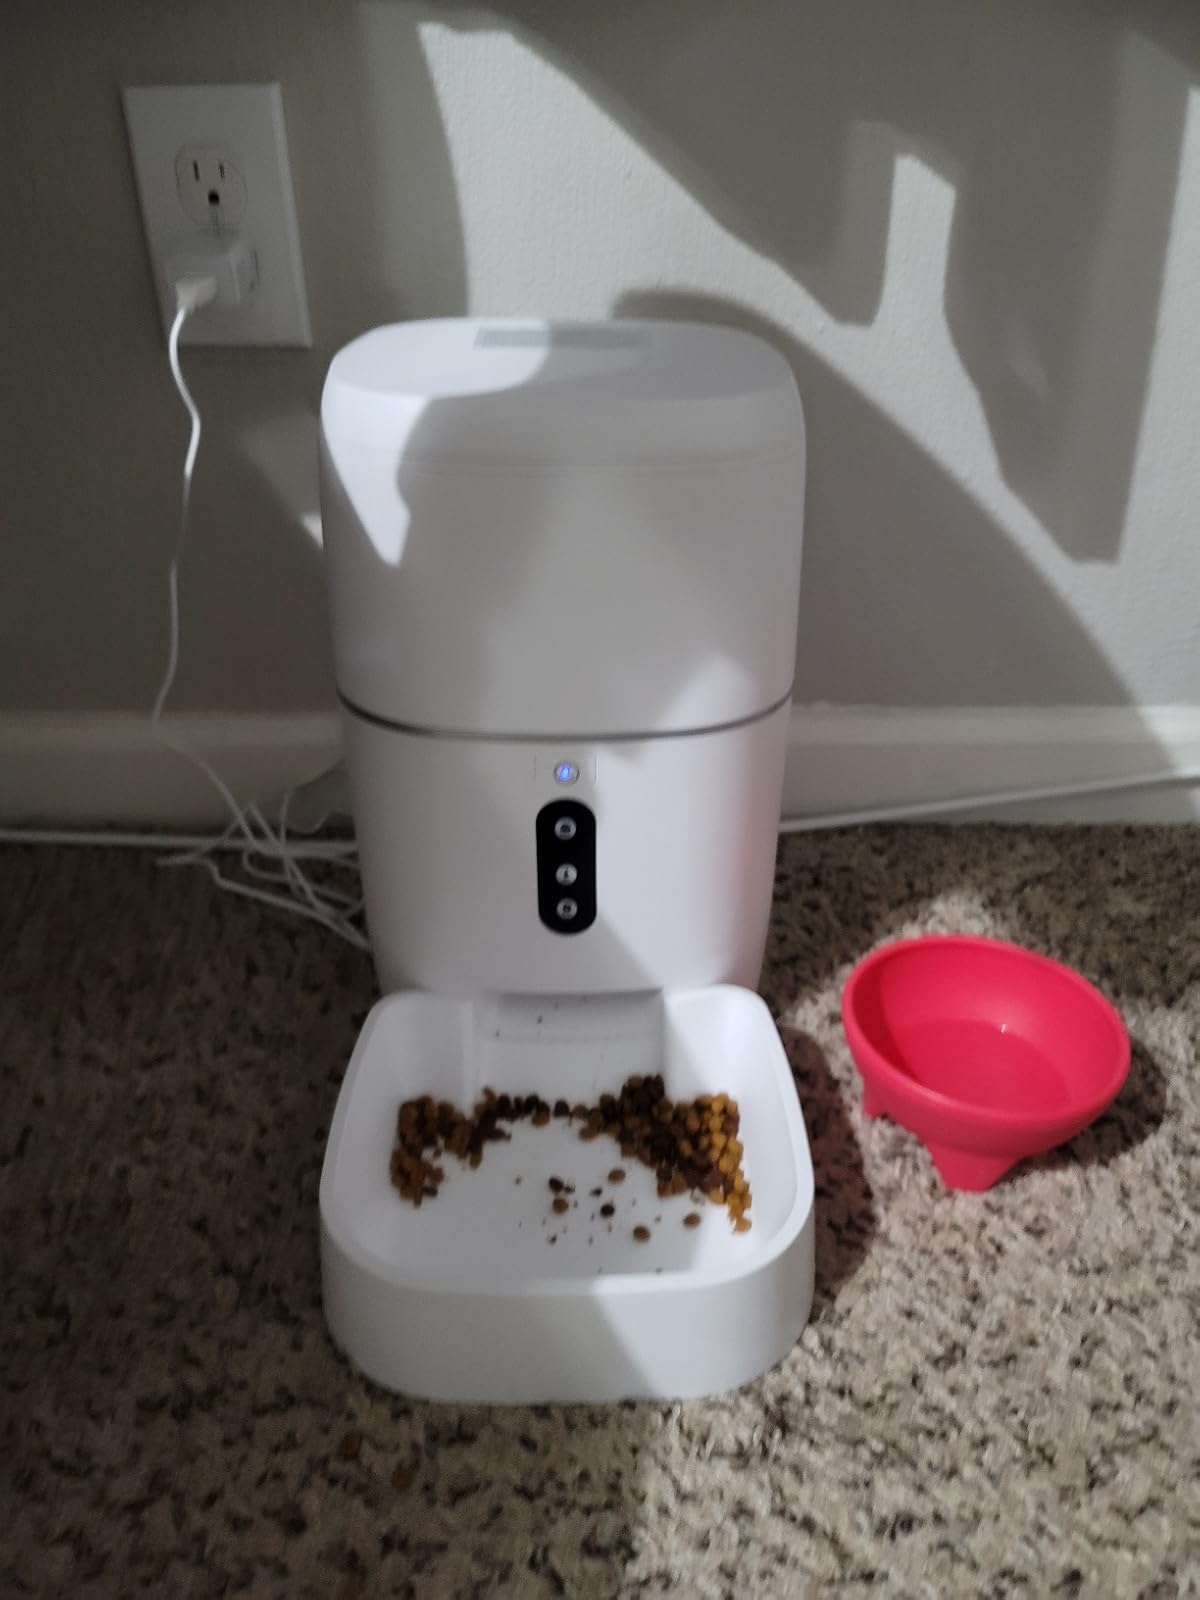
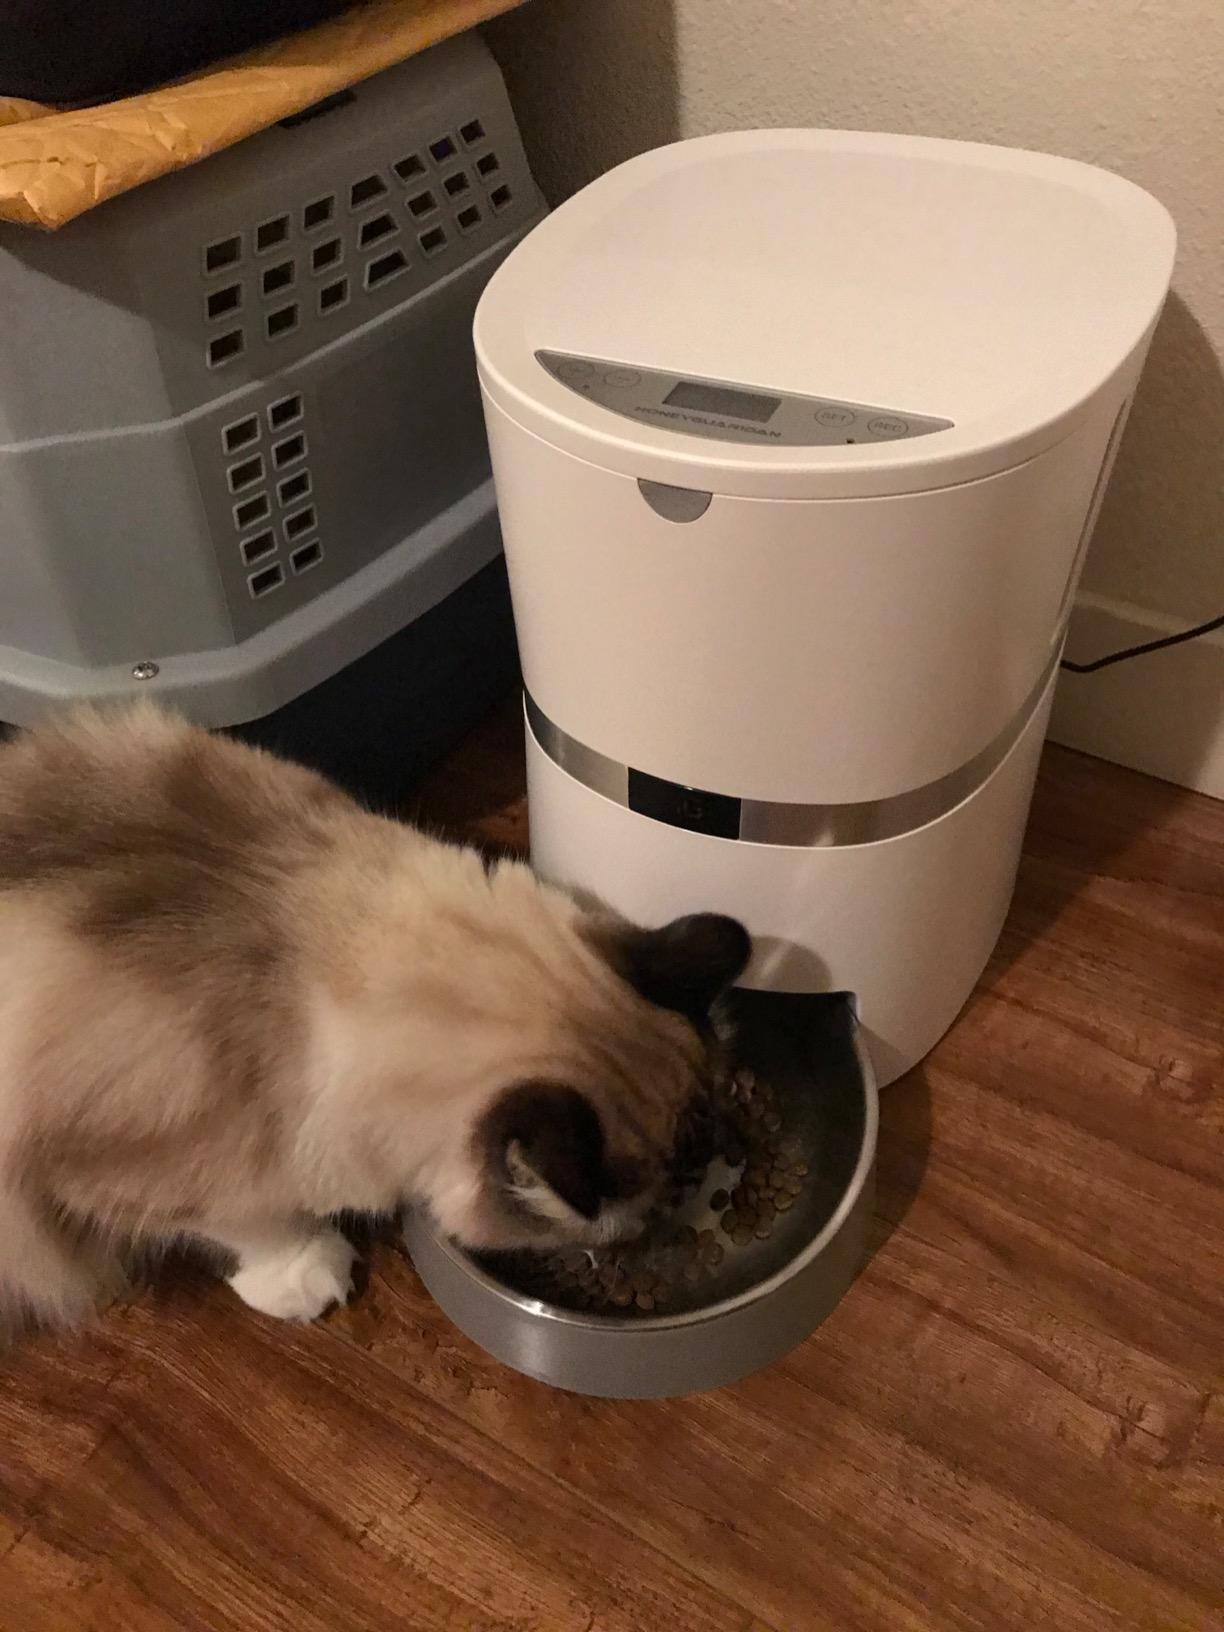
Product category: items_feeder
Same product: no